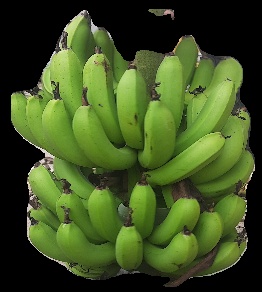
Variety: pachbale
Grade: grade3